Charles Jeffrey (fashion designer)

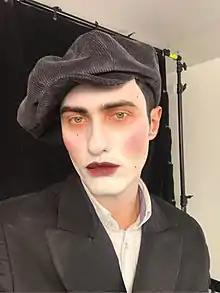
Jeffrey in May 2019

Charles Jeffrey (born August 1, 1990) is a Scottish fashion designer known for his punk-inspired, gender-fluid designs influenced by his Scottish heritage and London's queer club scene. Jeffrey has been described as "speaking to young London the way Alexander McQueen spoke to his generation," and by Vogue as "the upholder of all that is human, creative and cheerful about British fashion." Jeffrey launched his label Charles Jeffrey LOVERBOY in 2015, after graduating from Central St Martins. He has been nominated for and won numerous industry awards. Charles Jeffrey LOVERBOY has been worn by figures as wide-ranging as Harry Styles, Tilda Swinton, Bimini Bon Boulash, and K-pop star J-Hope of BTS.